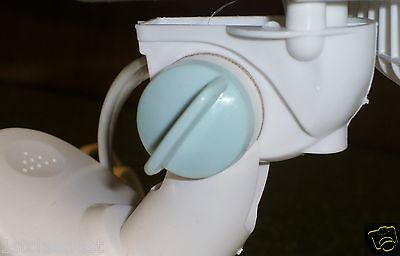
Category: fan